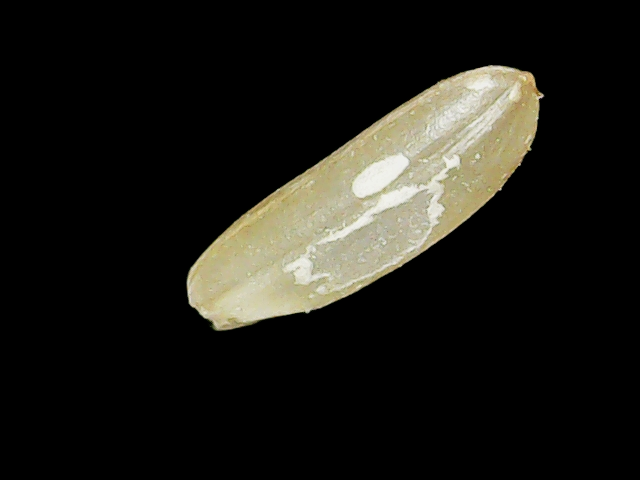
Rice variety: Binadhan17